Karbir Pande

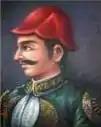
Rana Jang Pande, Karbir's brother

In January 1838, King Rajendra of Nepal promoted Rana Jang Pande to the post of Commander in the armed force and his brother Karbir Pande as "Kapardar" ("Palace Chief Guard"). As a result, almost one hundred officers and soldiers resigned from the Singha Nath Battalion, openly calling themselves as the private followers of Mathawar Singh which showcased the popularity of Mathawar Singh in the military forces.